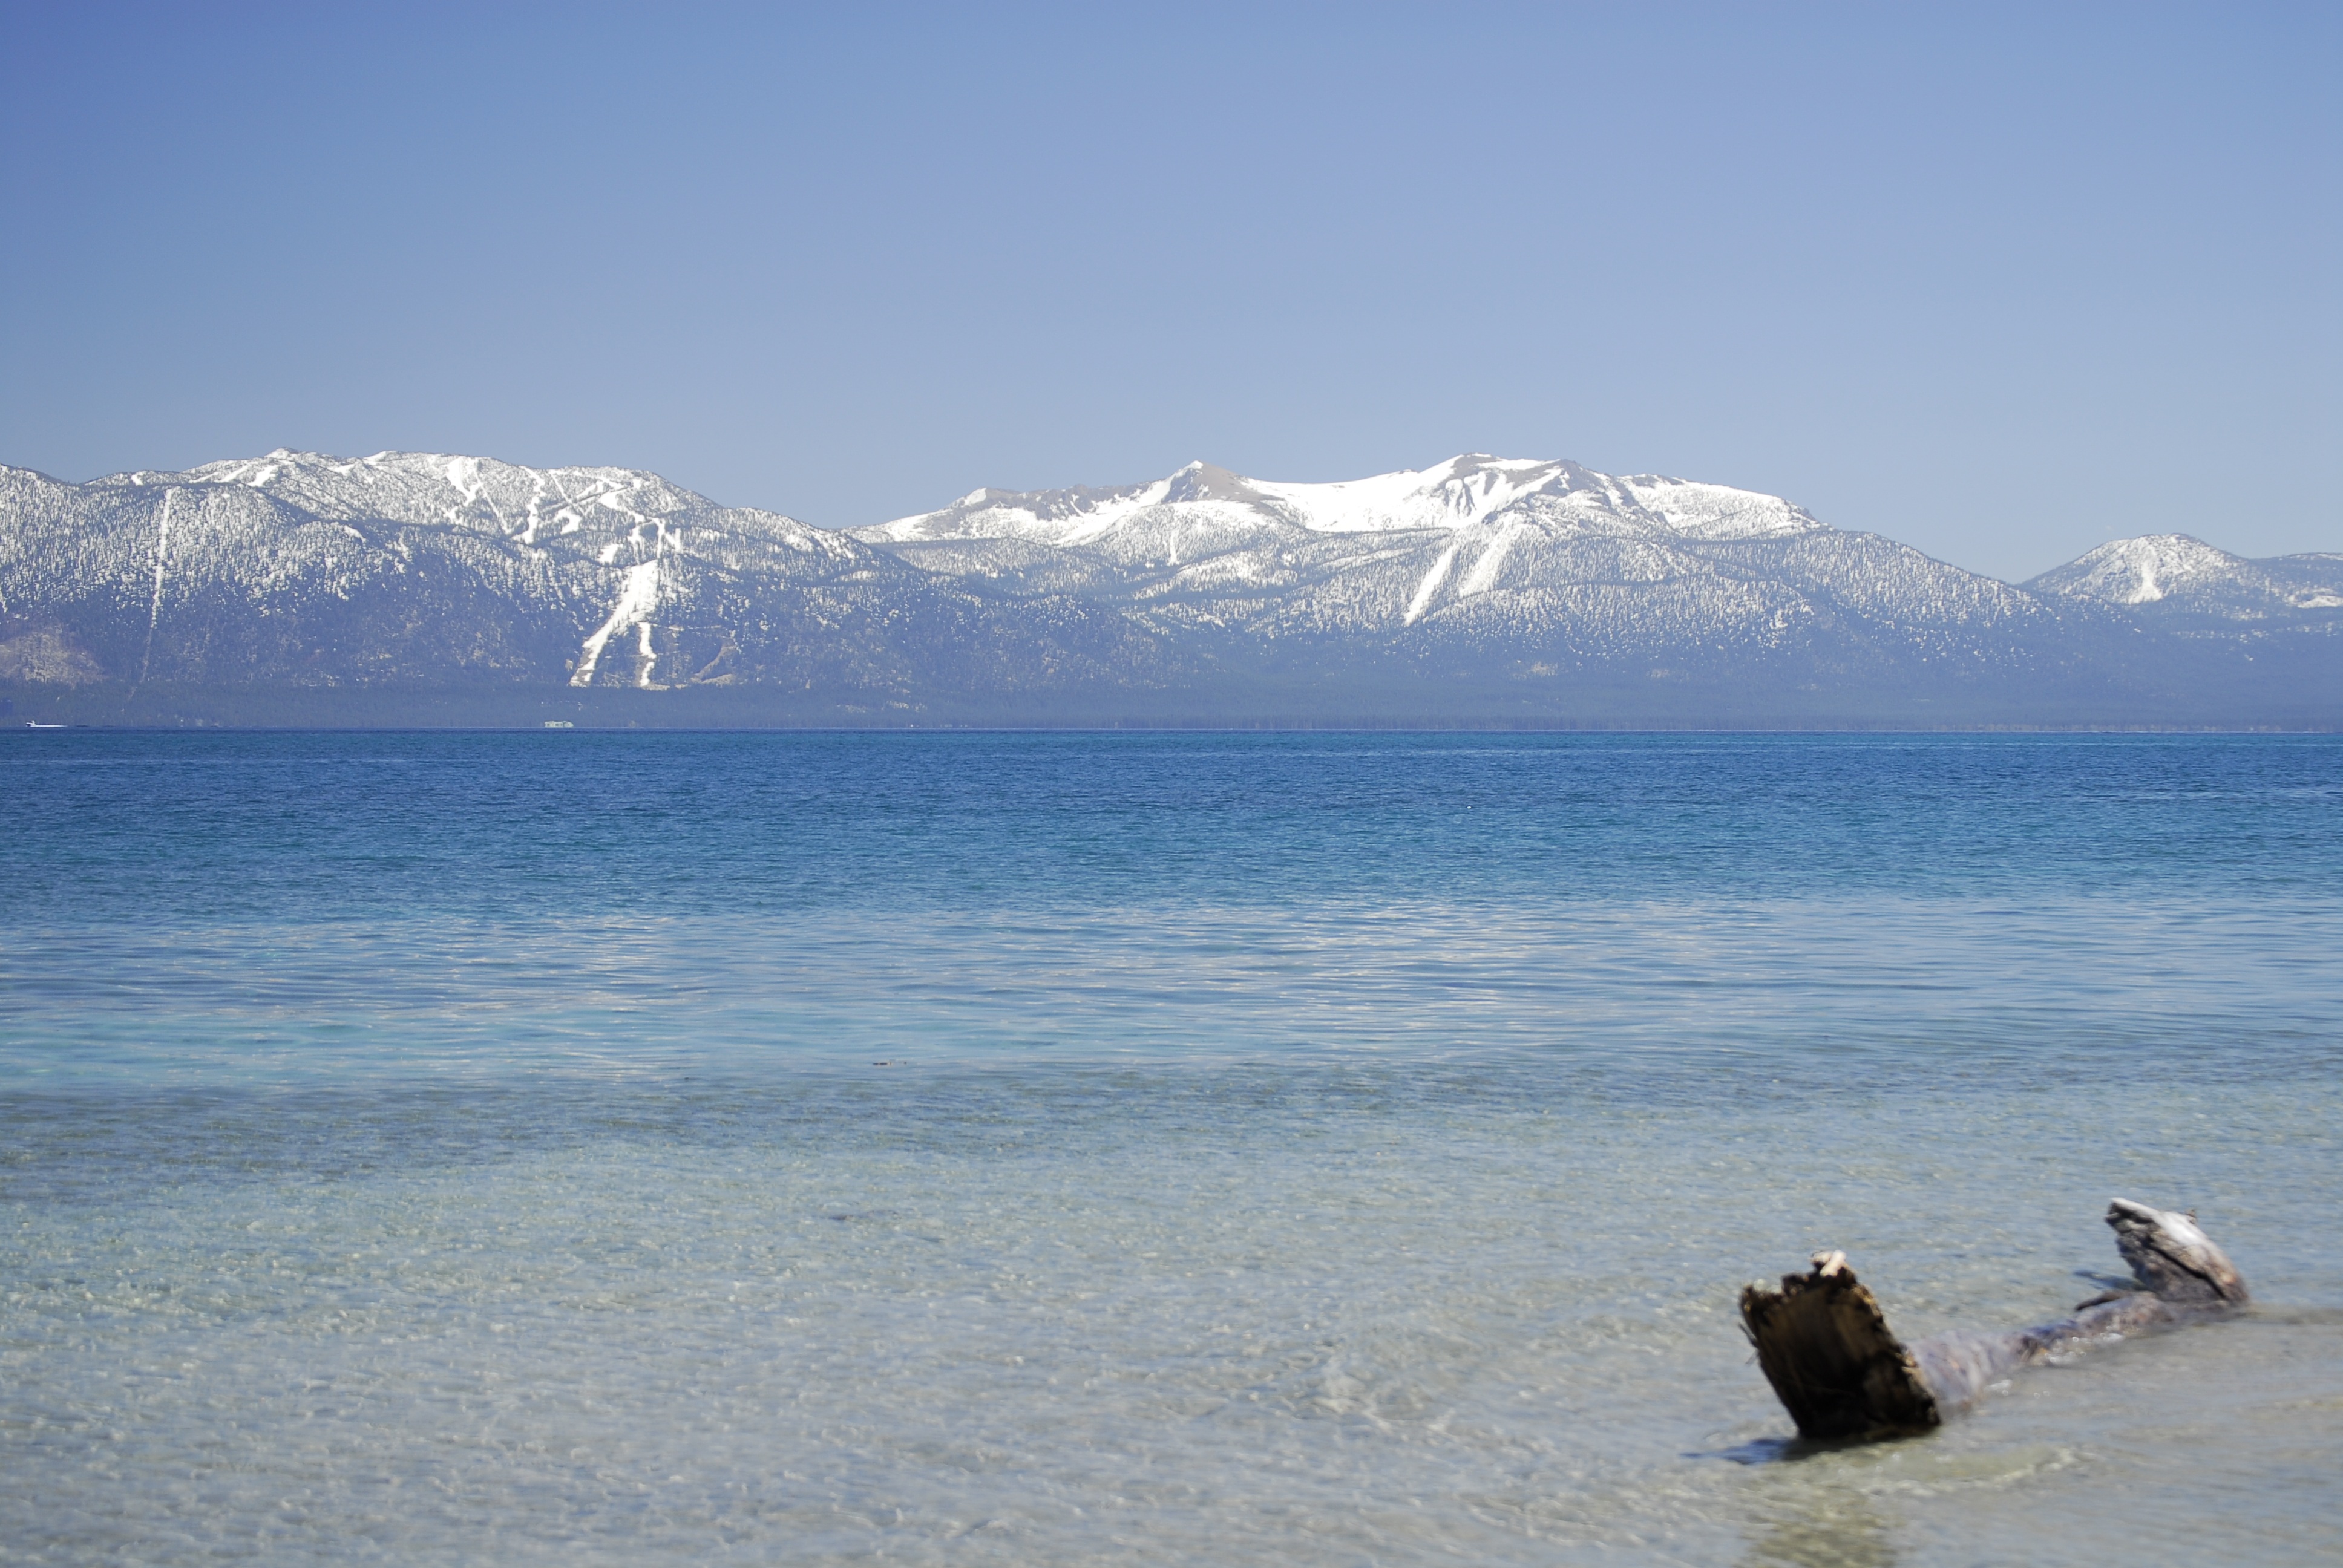
sea, coast, ocean, horizon, snow, cloud, wave, lake, ice, arctic, mountains, loch, arctic ocean, lake tahoe, tahoe, snow peaks, wind wave